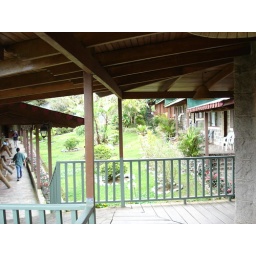
Our hotel in the cloud forest